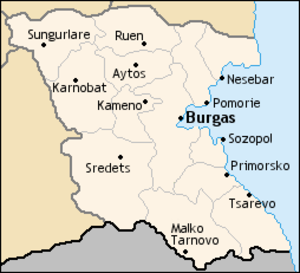
L'oblast de Bourgas est l'un des 28 oblasti de Bulgarie. Son chef-lieu est la ville de Bourgas.